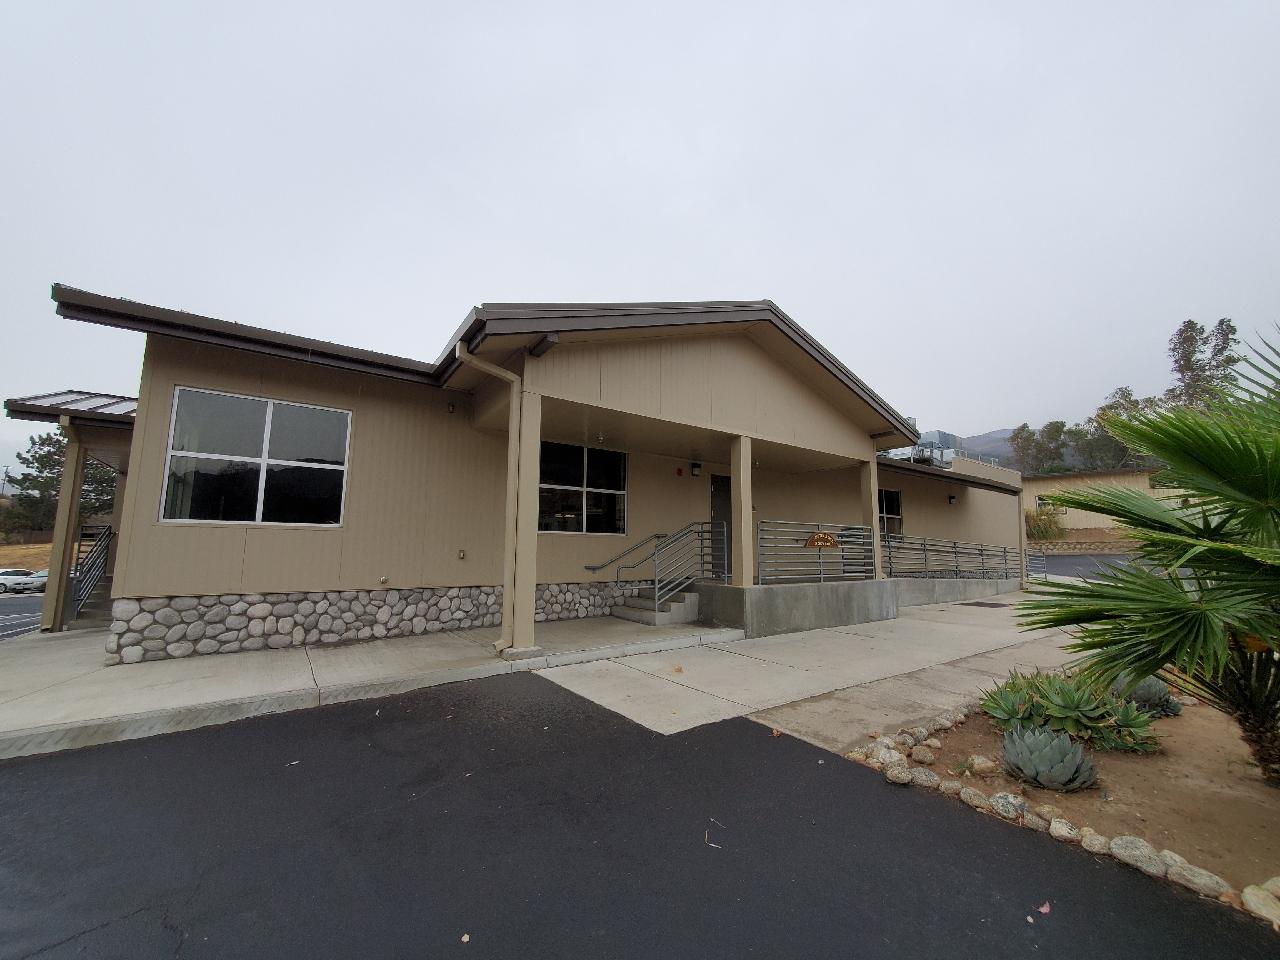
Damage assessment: no_damage